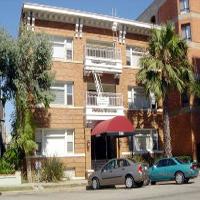
Weather: sun or clear